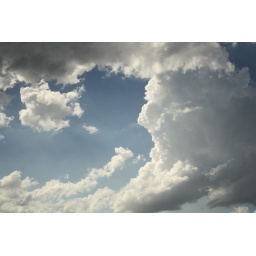
the white cloud was surviving the whether before it was overtaken by the dark cloud.